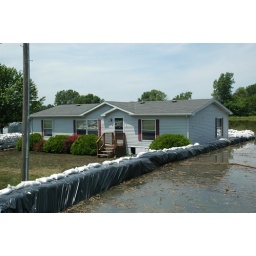
This house hangs on by sand bags along the Mississippi